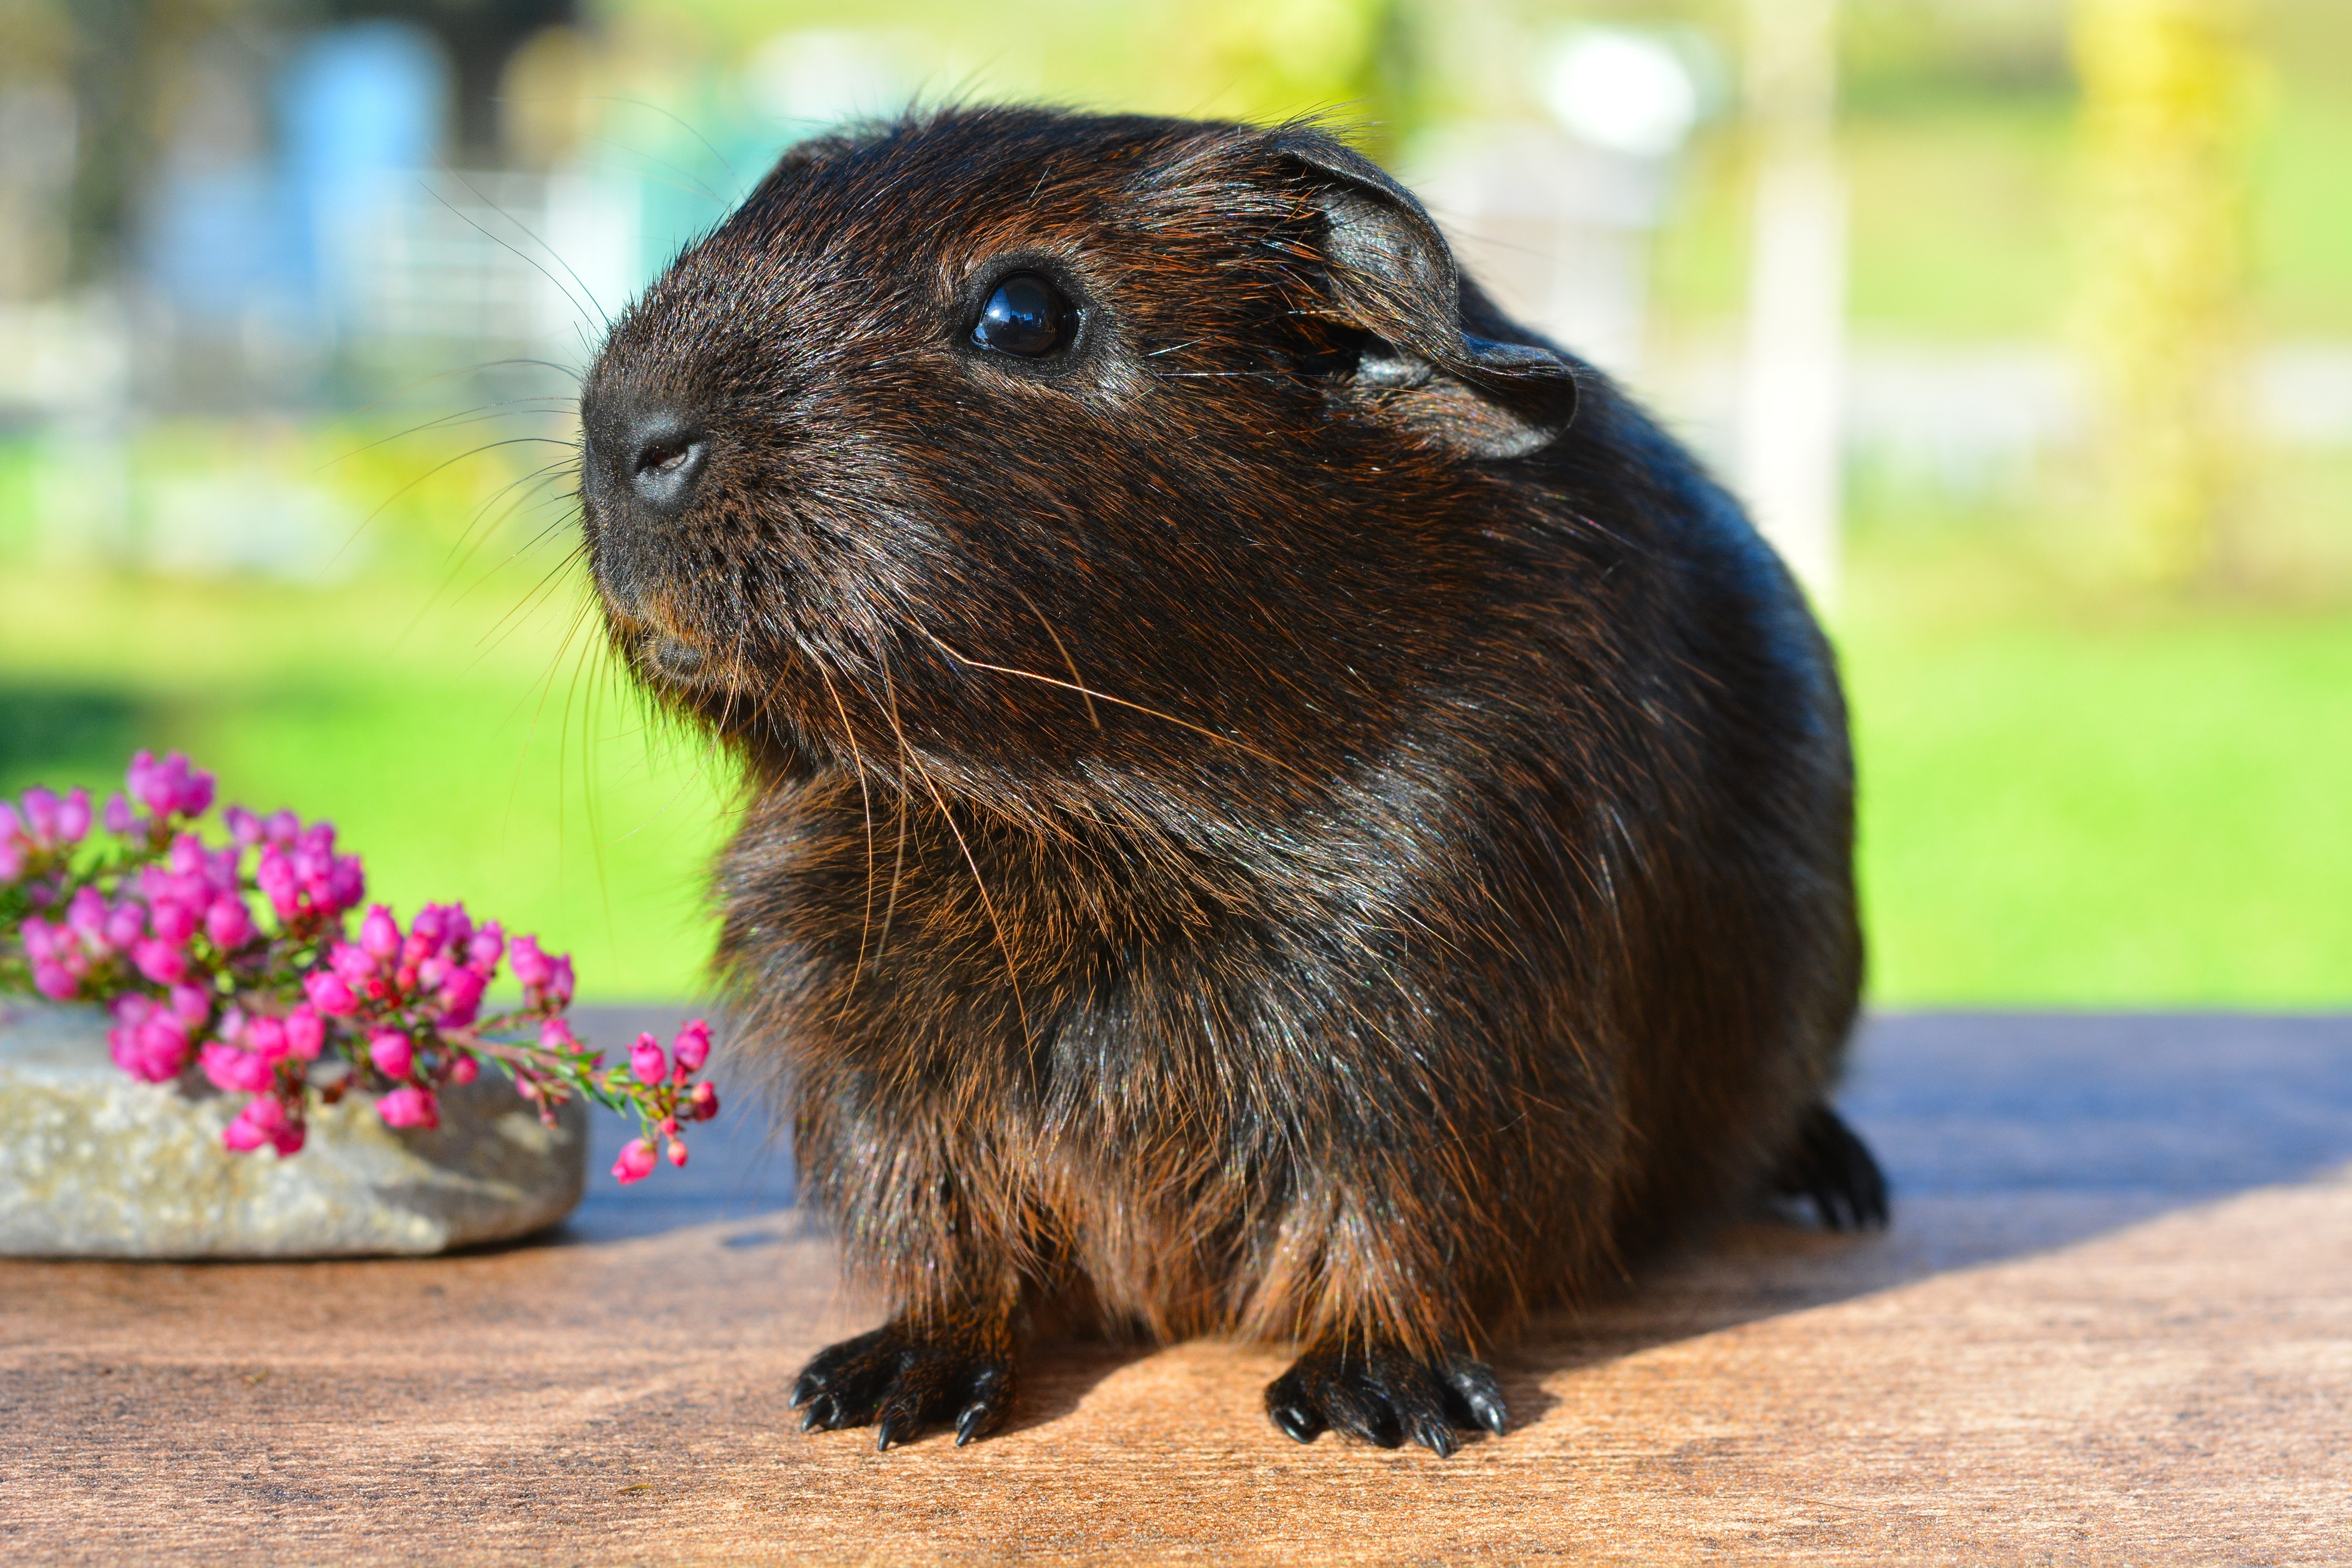
mammal, rodent, fauna, guinea pig, whiskers, vertebrate, young animal, smooth hair, domestic rabbit, gold agouti